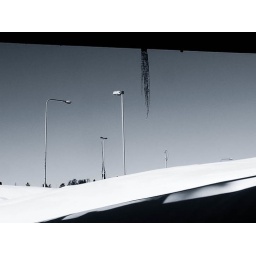
Congealed water on the roof of a pedestrian underpass in Espoo/Finland.